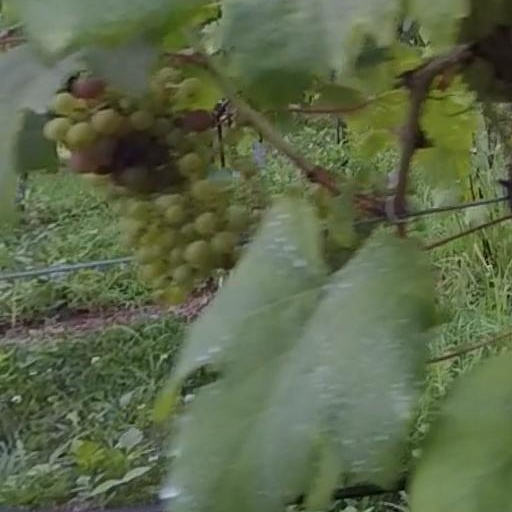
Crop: grape